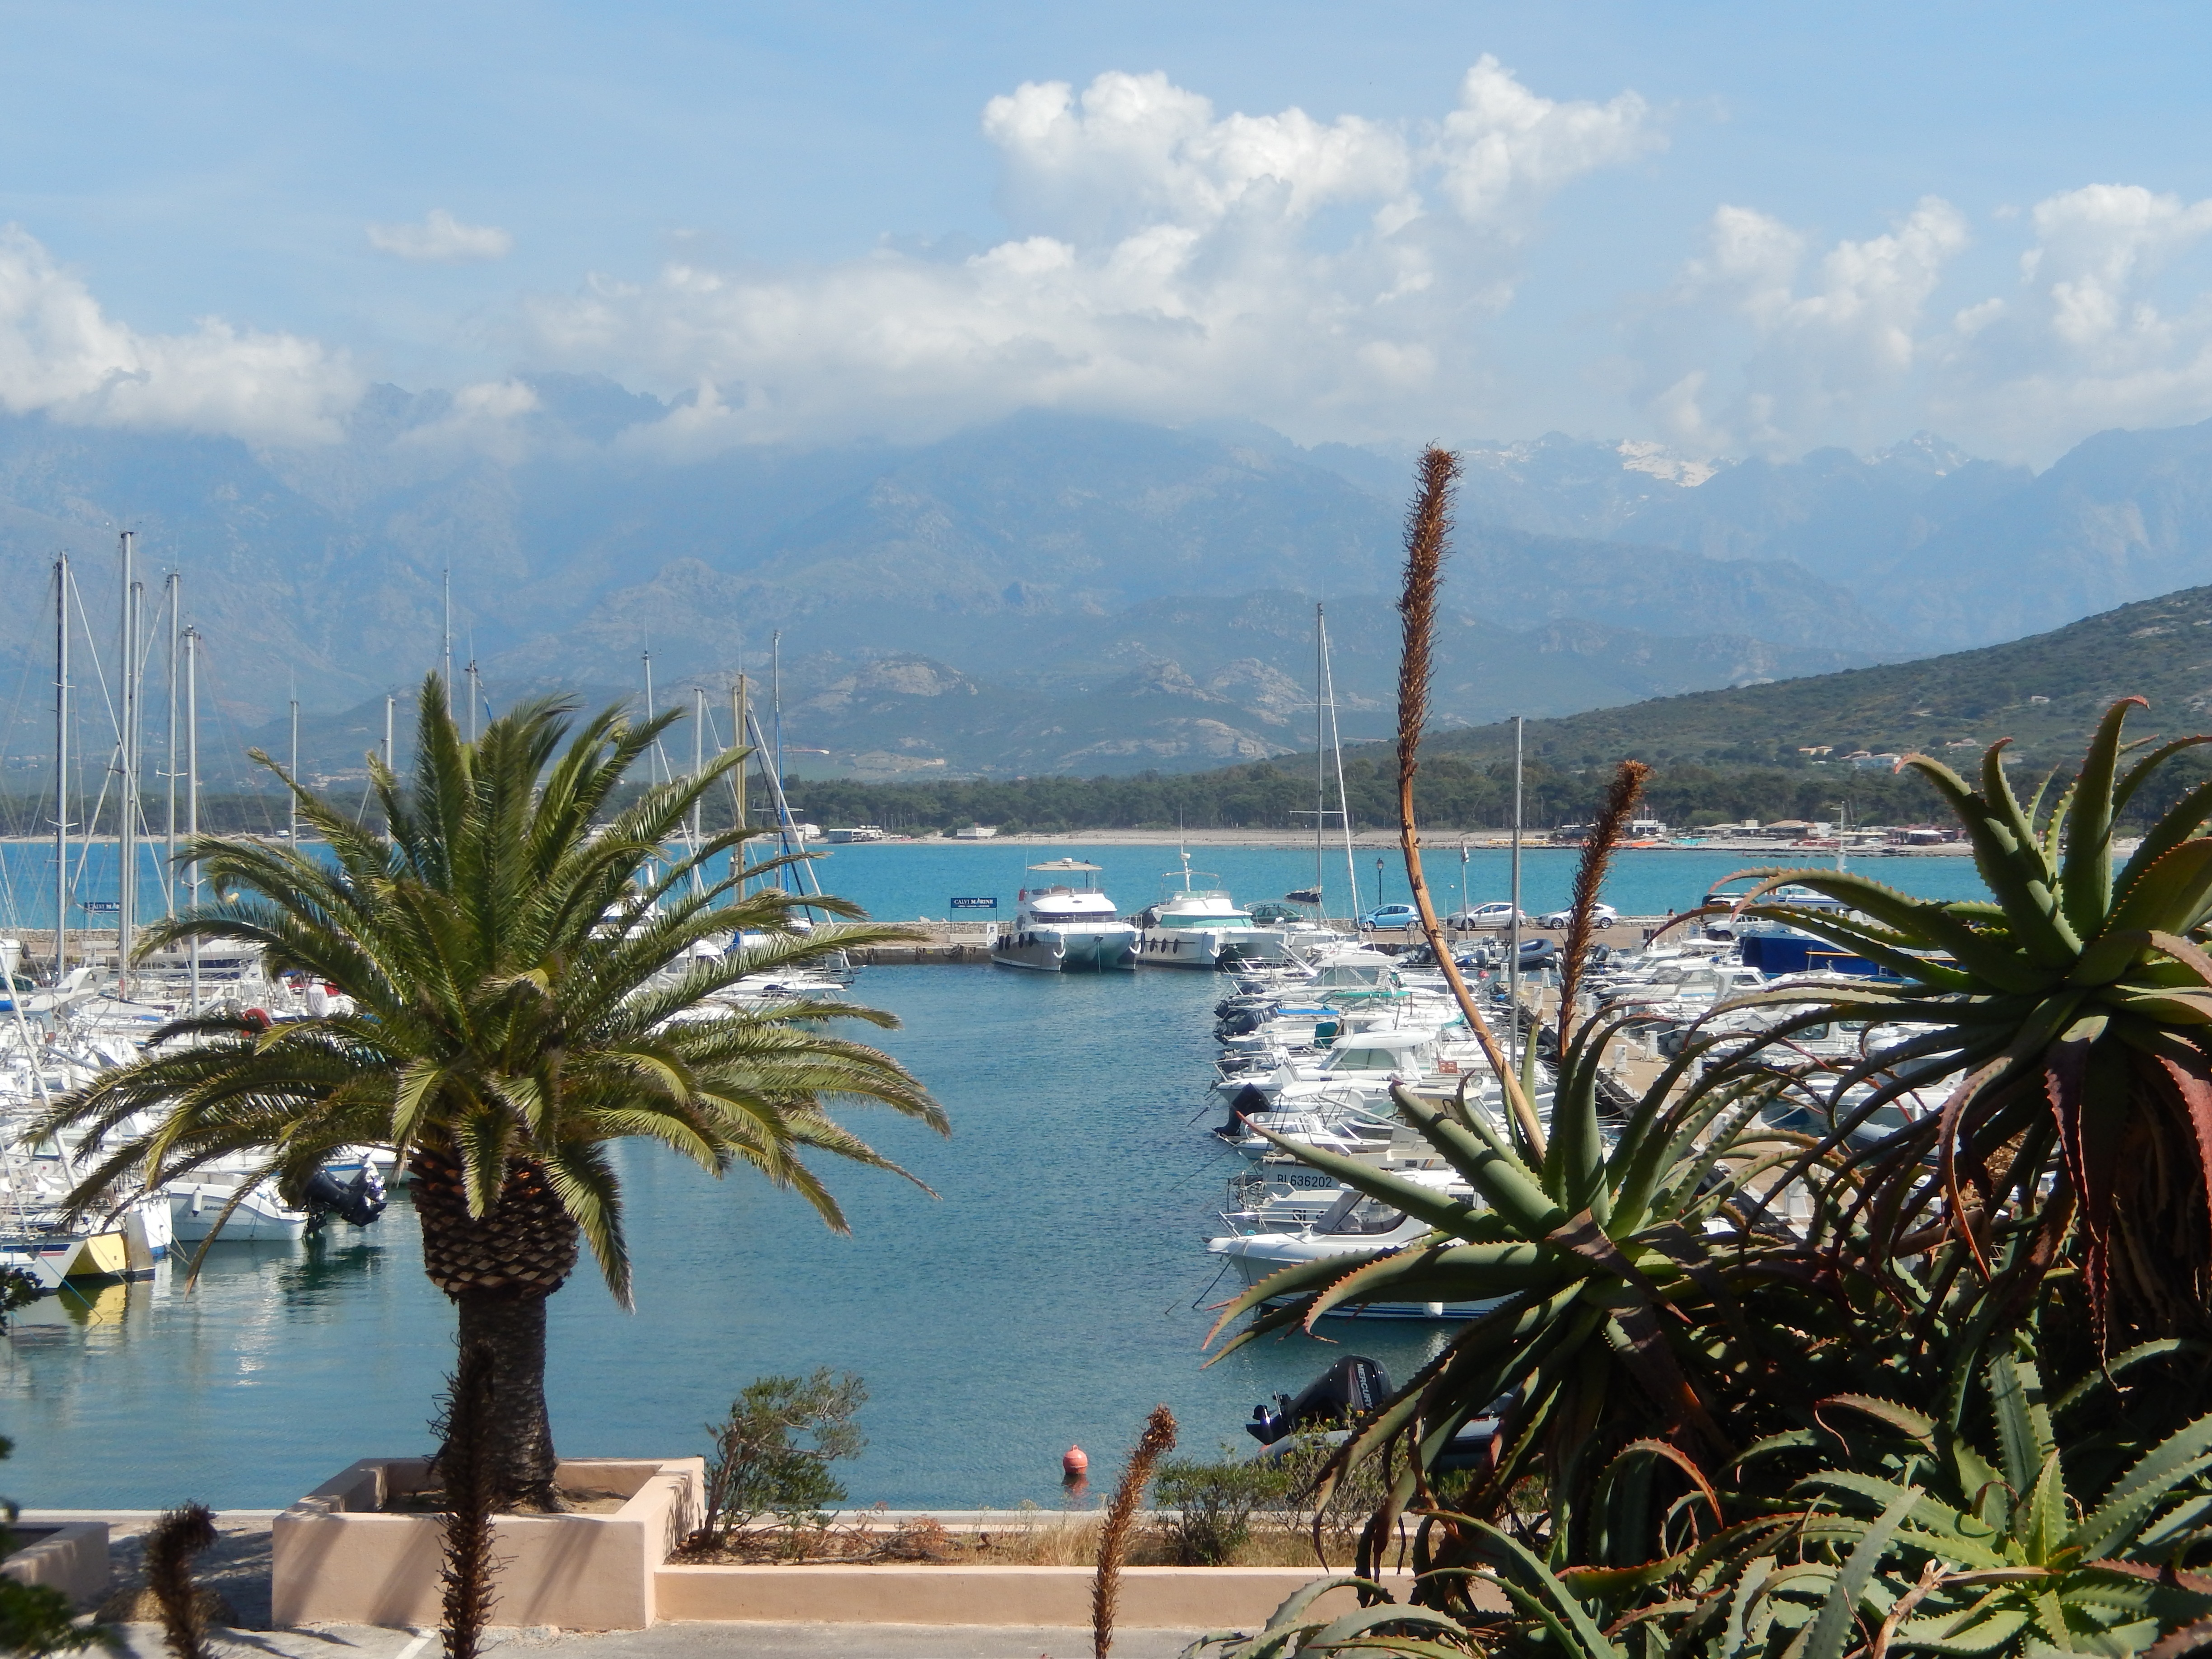
beach, landscape, sea, coast, ocean, vacation, mediterranean, bay, property, port, resort, boats, corsica, estate, caribbean, tropics, yachts, booked, cape, arecales, palm family